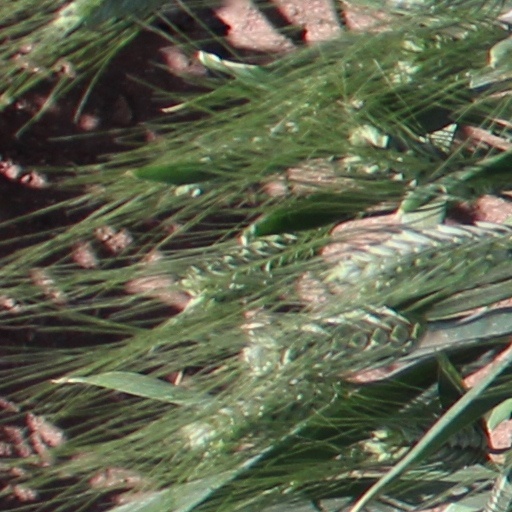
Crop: wheat